Frank Fahy (politician)

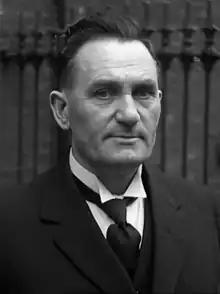
Fahy in 1933

Francis Patrick Fahy (23 May 1879 – 12 July 1953) was an Irish Fianna Fáil politician who served as Ceann Comhairle of Dáil Éireann from 1932 to 1951. He served as a Teachta Dála (TD) from 1919 to his death in 1953.